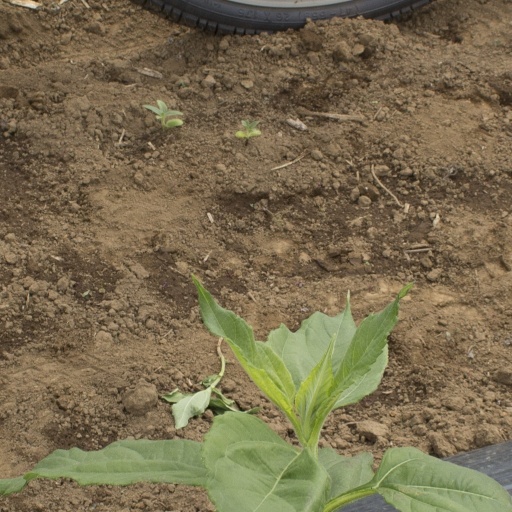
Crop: Jerusalem artichoke